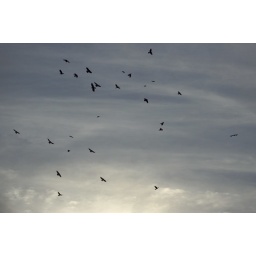
Shot from my bedroom window earlier to-day... Minimally processed RAW to jpeg conversion in Picasa 3.